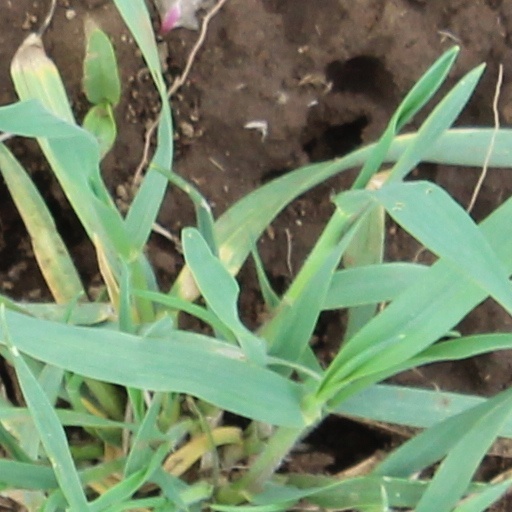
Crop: wheat